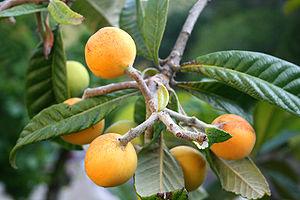
Néflier du Japon ou bibacier (Eriobotrya japonica) - Habitat: Bonifacio - (Corse-du-Sud) - France.
Le néflier du Japon, bibacier ou bibassier, du chinois : 枇杷 ; pinyin : pípá via le portugais bibas, (Eriobotrya japonica (Thunb.) Lindl., 1821) est un arbre fruitier de la famille des Rosacées (tribu des Maleae), cultivé dans les régions chaudes (rusticité USDA 8 à 11) pour son fruit comestible, la nèfle du Japon ou bibace ou bibasse, pour sa feuille utilisée en tisane, ou comme plante ornementale.